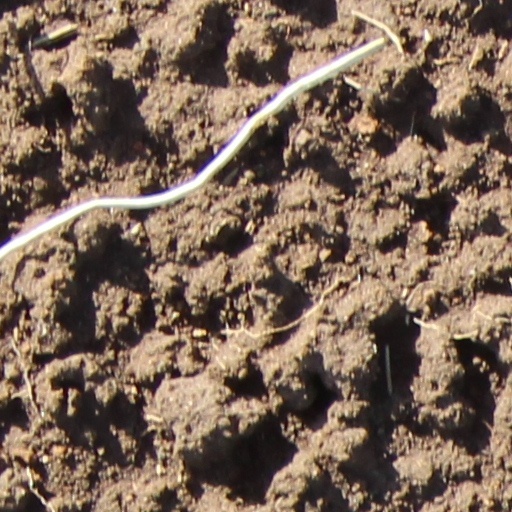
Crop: wheat